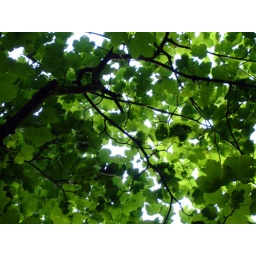
The green of leaves against the sky. A tree on the village green at East Witton.